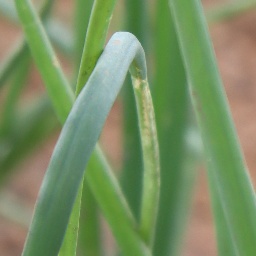
Label: Iris yellow virus